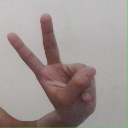
अक्षर: ऐ